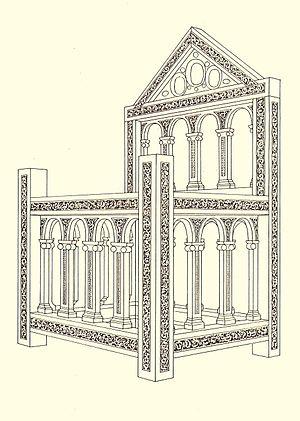
La chaire de saint Pierre est un ancien siège de bois datant du IXe siècle, exposé comme relique solennelle dans la basilique Saint-Pierre de Rome. Elle est l'expression symbolique de l'autorité exercée par l'évêque de Rome, successeur de l’apôtre Pierre. Comme pasteur suprême de l’Église universelle, il est au service de la Foi chrétienne, de l’Unité et de la Charité : la mission de ‘proclamer la foi, d’unir les chrétiens et de présider à la charité’.